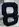
Number: 8